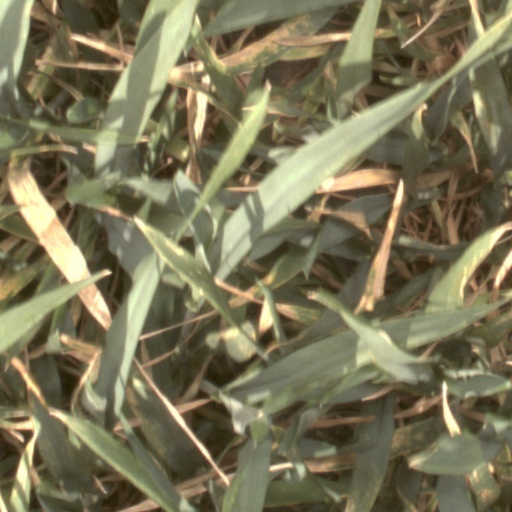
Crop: wheat